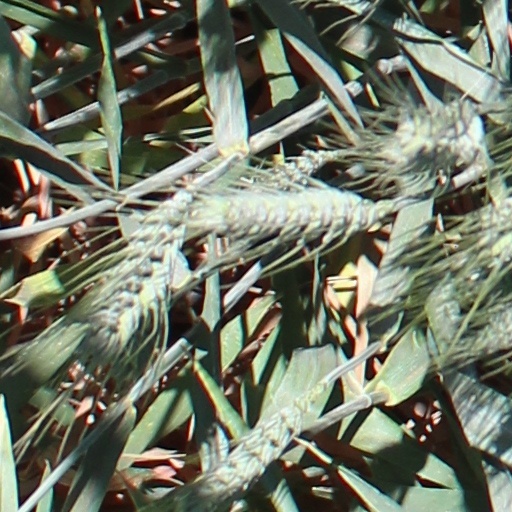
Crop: wheat